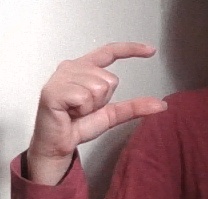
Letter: dal